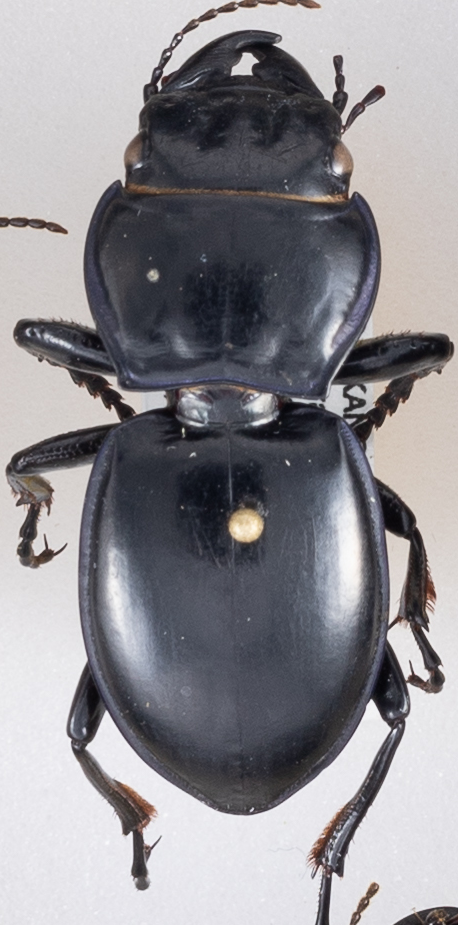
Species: Pasimachus californicus
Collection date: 2015-08-17
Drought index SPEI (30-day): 0.318
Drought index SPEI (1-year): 0.454
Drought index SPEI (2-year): -0.27